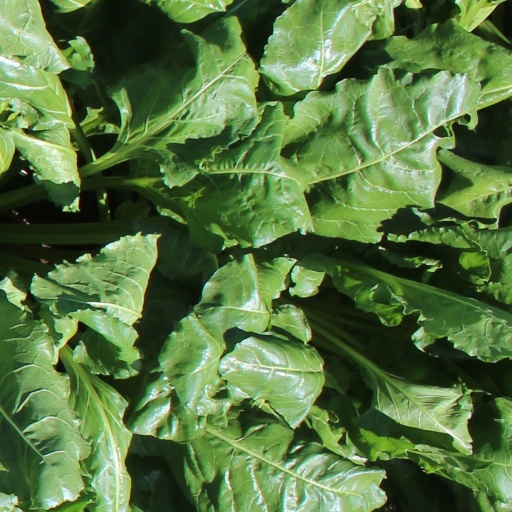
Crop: sugar beet